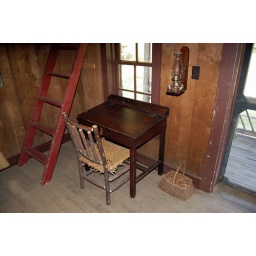
desk &amp;amp; chair in the living room of the log cabin